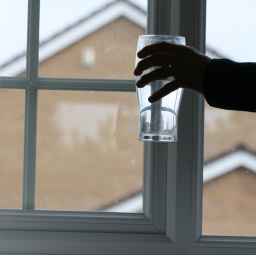
Window refraction in a glass of water